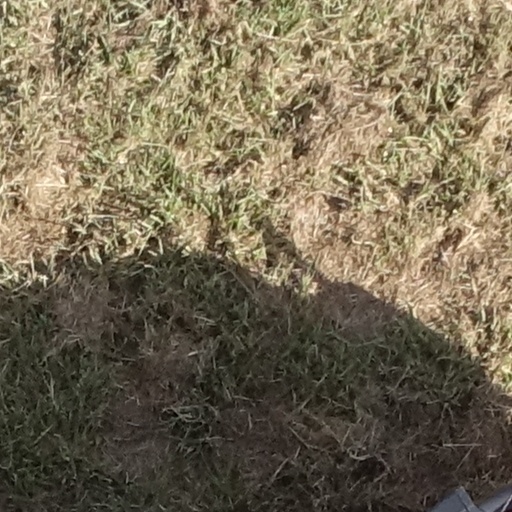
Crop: sorghum